William Carleton

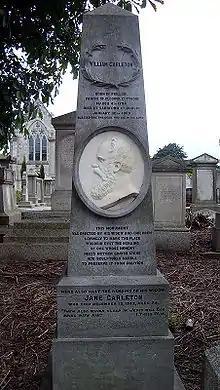
Grave of William Carleton

His vacillating ideas as to a mode of life were determined by reading the picaresque novel "Gil Blas" (by Alain-René Lesage, 1668–1747). He decided to try what fortune had in store for him. He went to Killanny, County Louth. For six months he served as tutor to the family of a farmer named Piers Murphy. After some other experiments he set out for Dublin, arriving with two shillings and sixpence in his pocket.